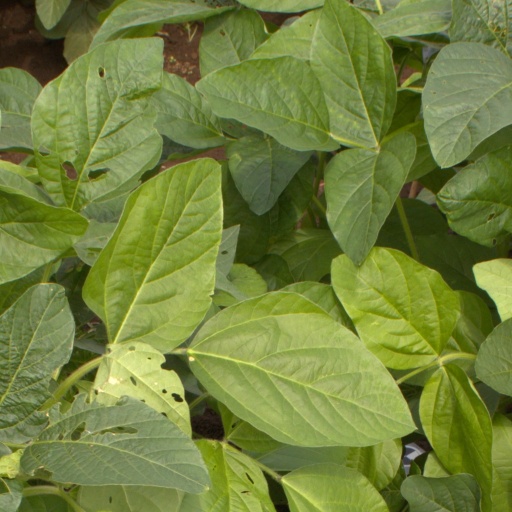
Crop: soybean